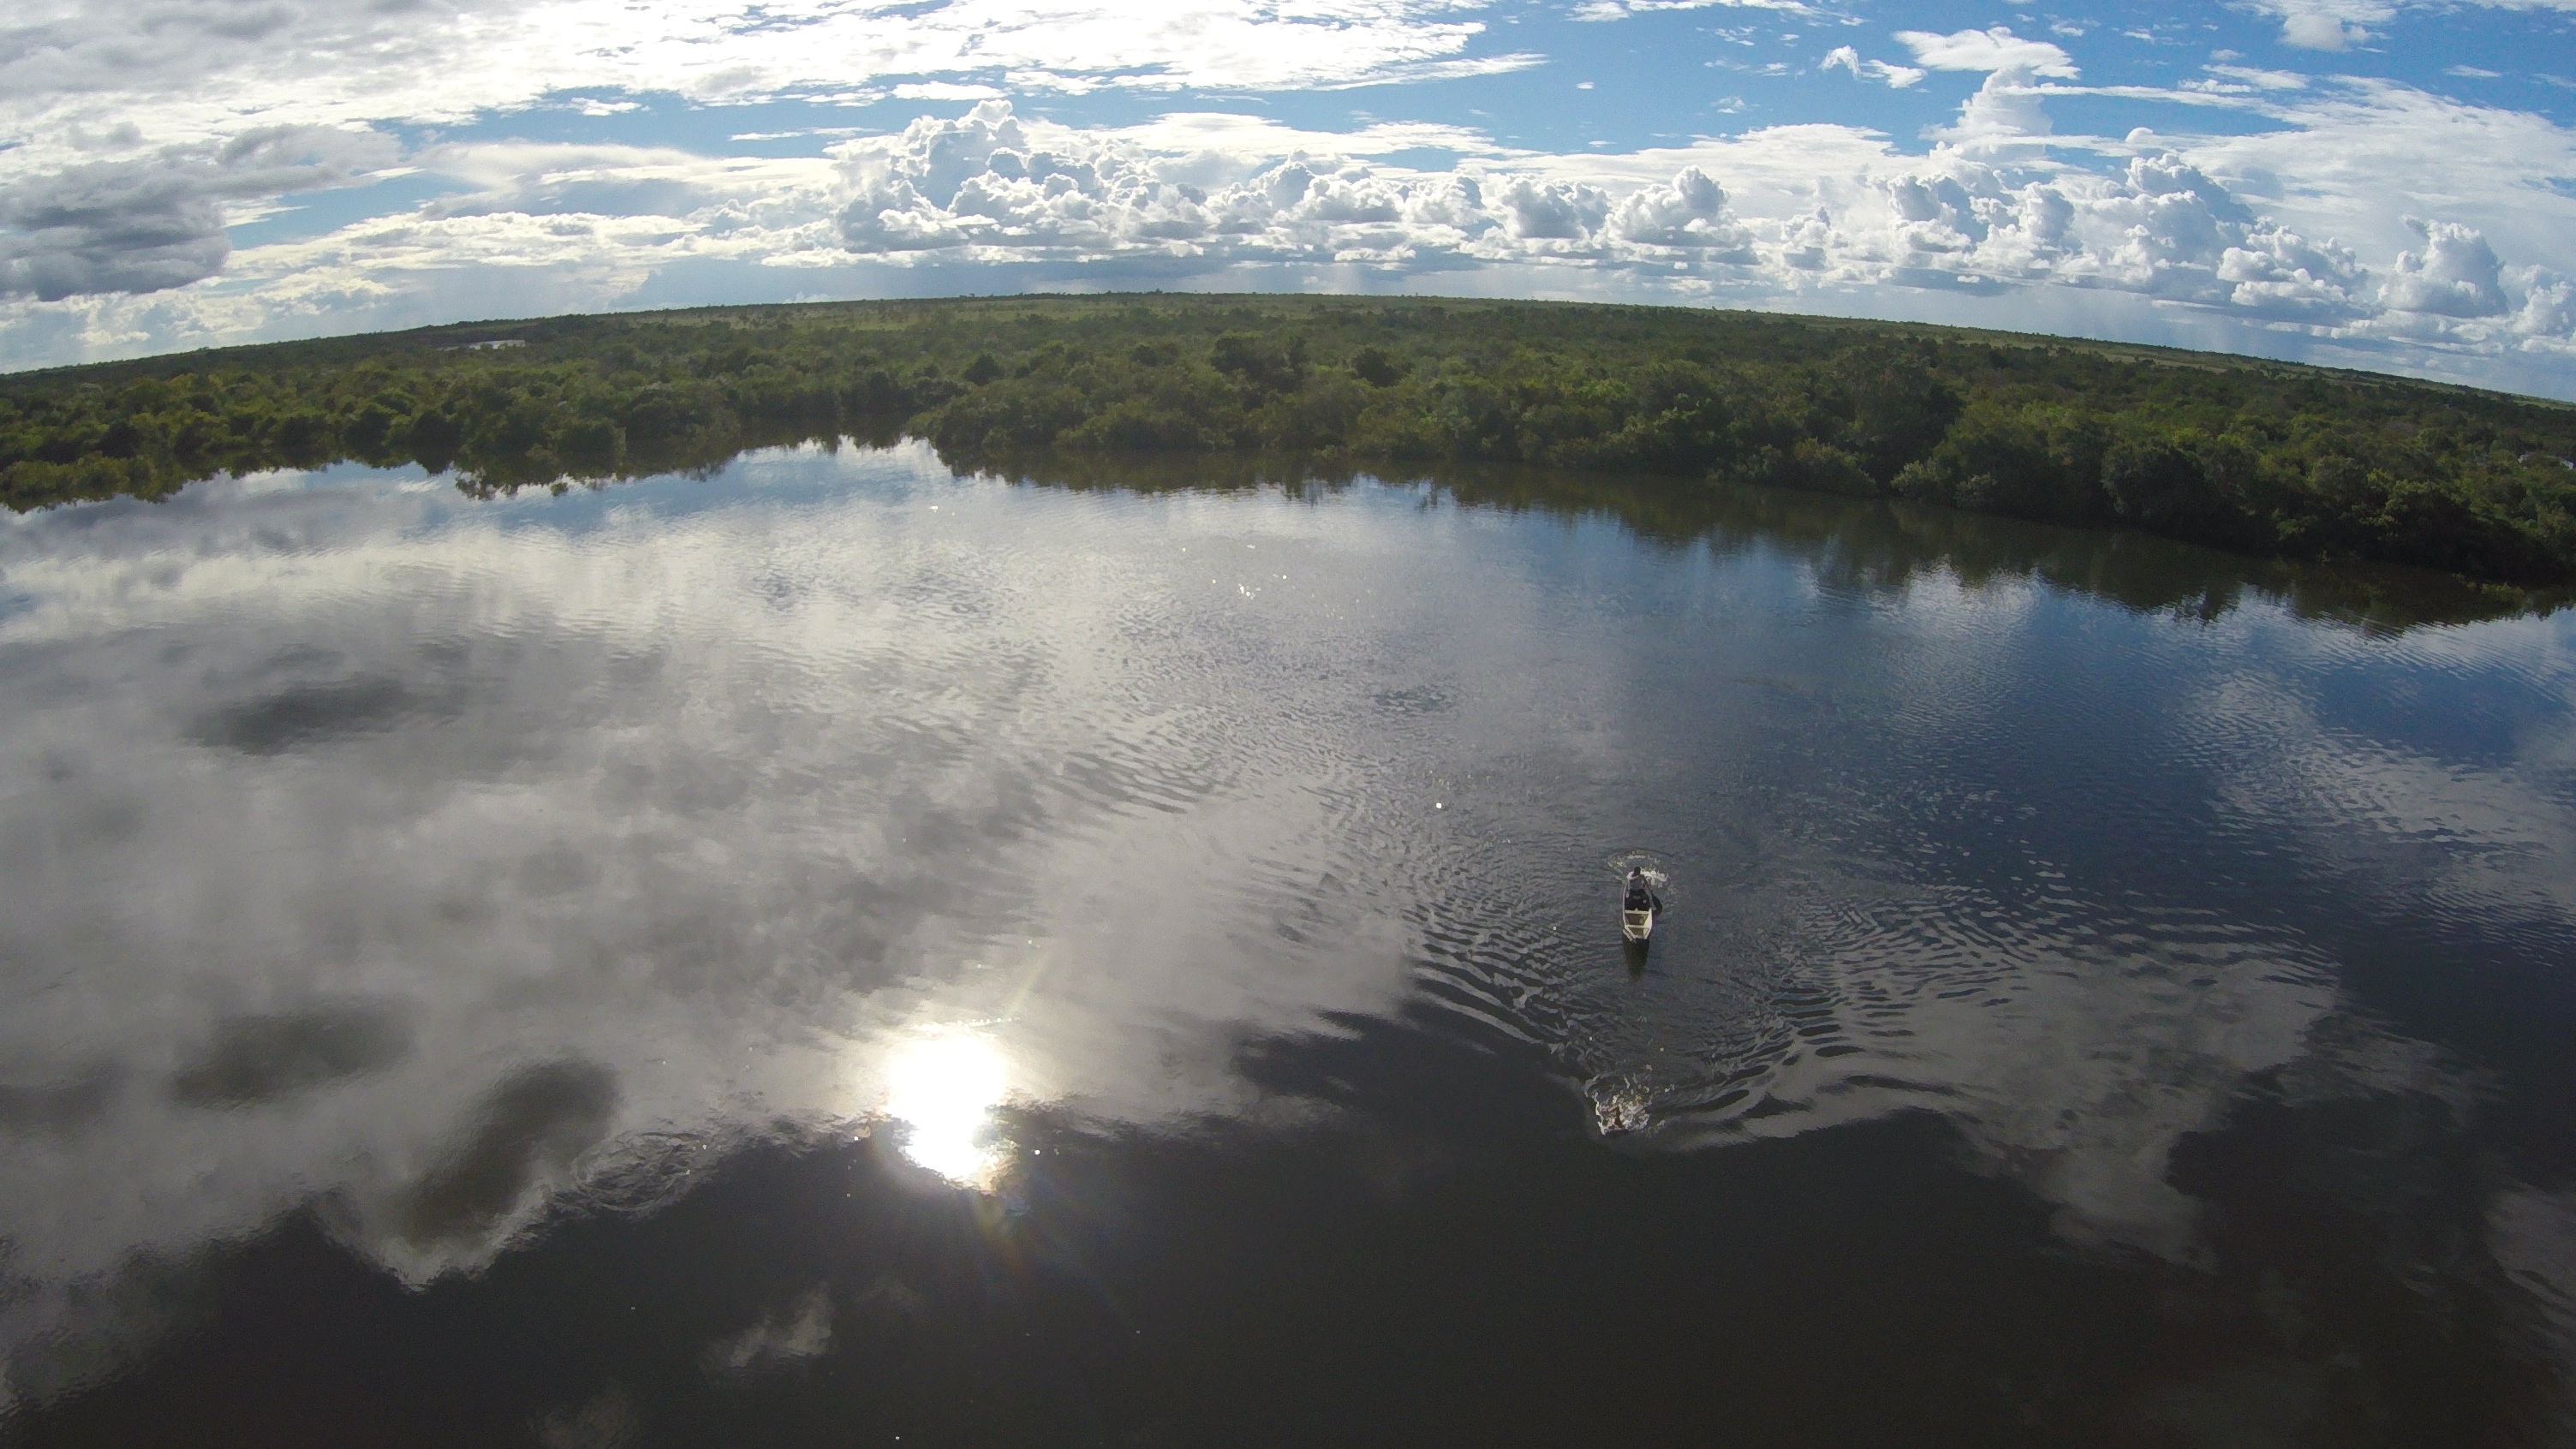
water, mountain, cloud, sunlight, lake, river, mountain range, reflection, reservoir, body of water, loch, atmospheric phenomenon, atmosphere of earth